Operation Sandblast

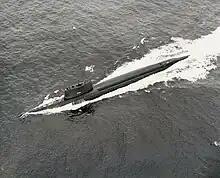
A surfaced submarine is seen from above and to port making high speed, with a long wake around and behind.

The U.S. Navy nuclear-powered radar picket submarine "Triton" ("pictured") was the largest, most powerful, and most expensive submarine ever built at the time of her commissioning, costing $109,000,000 excluding the cost of her nuclear fuel and reactors. A unique submarine, she also had the distinction of being the only non-Soviet submarine to be powered by two nuclear reactors. "Triton" high speed was derived from her twin-reactor nuclear propulsion plant, with a designed speed, surfaced and submerged, of . On September 27, 1959, "Triton" achieved "well in excess of" during her initial sea trials. As originally designed, "Triton" total reactor output was rated at , but she achieved during her sea trials "(pictured)", and her first commanding officer believed "Triton" plant could have reached "had that been necessary."